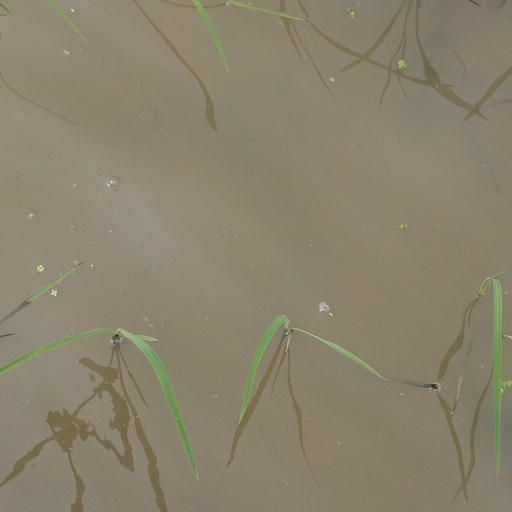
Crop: rice